Cedar-Riverside, Minneapolis

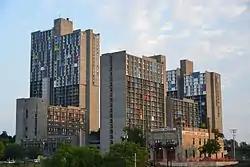
Riverside Plaza and the Mixed Blood Theatre at sunset

The West Bank was home to McCosh's secondhand book store, a center for Beat and Hippie left-leaning bookworms, and later Things, probably the first head shop in the Twin Cities, which sold counterculture curios, anti-war buttons and posters, incense and drug paraphernalia. Marijuana, hashish and LSD were readily available in the area after about 1967. A community of hippies — and numerous students and hangers-on who emulated the hippie lifestyle (at least on weekends) — lived in old rental houses in the area and congregated at coffeehouses, such as the Extemporé, The Scholar and the Broken Drum, and at bars, such as the Triangle Bar, the Viking, Caesar's, The Mixers and the Music Bar. (The latter burned down the night Robert Kennedy was assassinated, and eventually was replaced by a "people's park"). The Triangle often featured performers and recording artists Dave Ray, Tony Glover and John Koerner, who had associated to some degree with Bob Dylan during his brief Minneapolis sojourn.